E. Hoffmann Price

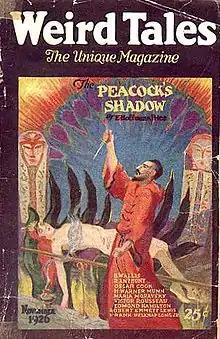
Price's "The Peacock's Shadow" was the cover story in the November 1926 "Weird Tales"

"The Stranger from Kurdistan", published in 1925, was another early story to appear in "Weird Tales". This story which featured a dialogue between a certain personage and Satan, was criticised by some readers as blasphemous but proved popular with "Weird Tales" readers. (Lovecraft professed to find it especially powerful). "The Infidel's Daughter" (1927), a satire on the Ku Klux Klan, also angered some Southern readers, but Wright defended the story.